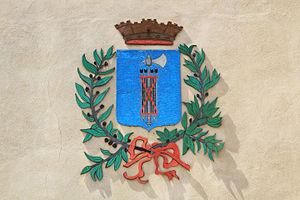
Blason de Vitteaux sur un mur de la ville
Vitteaux est une commune française située dans le département de la Côte-d'Or, en région Bourgogne-Franche-Comté.